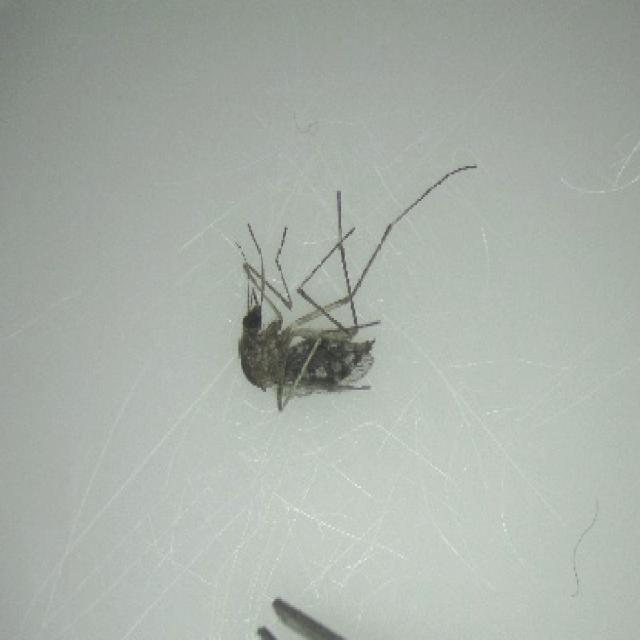
Species: aedes_vexans